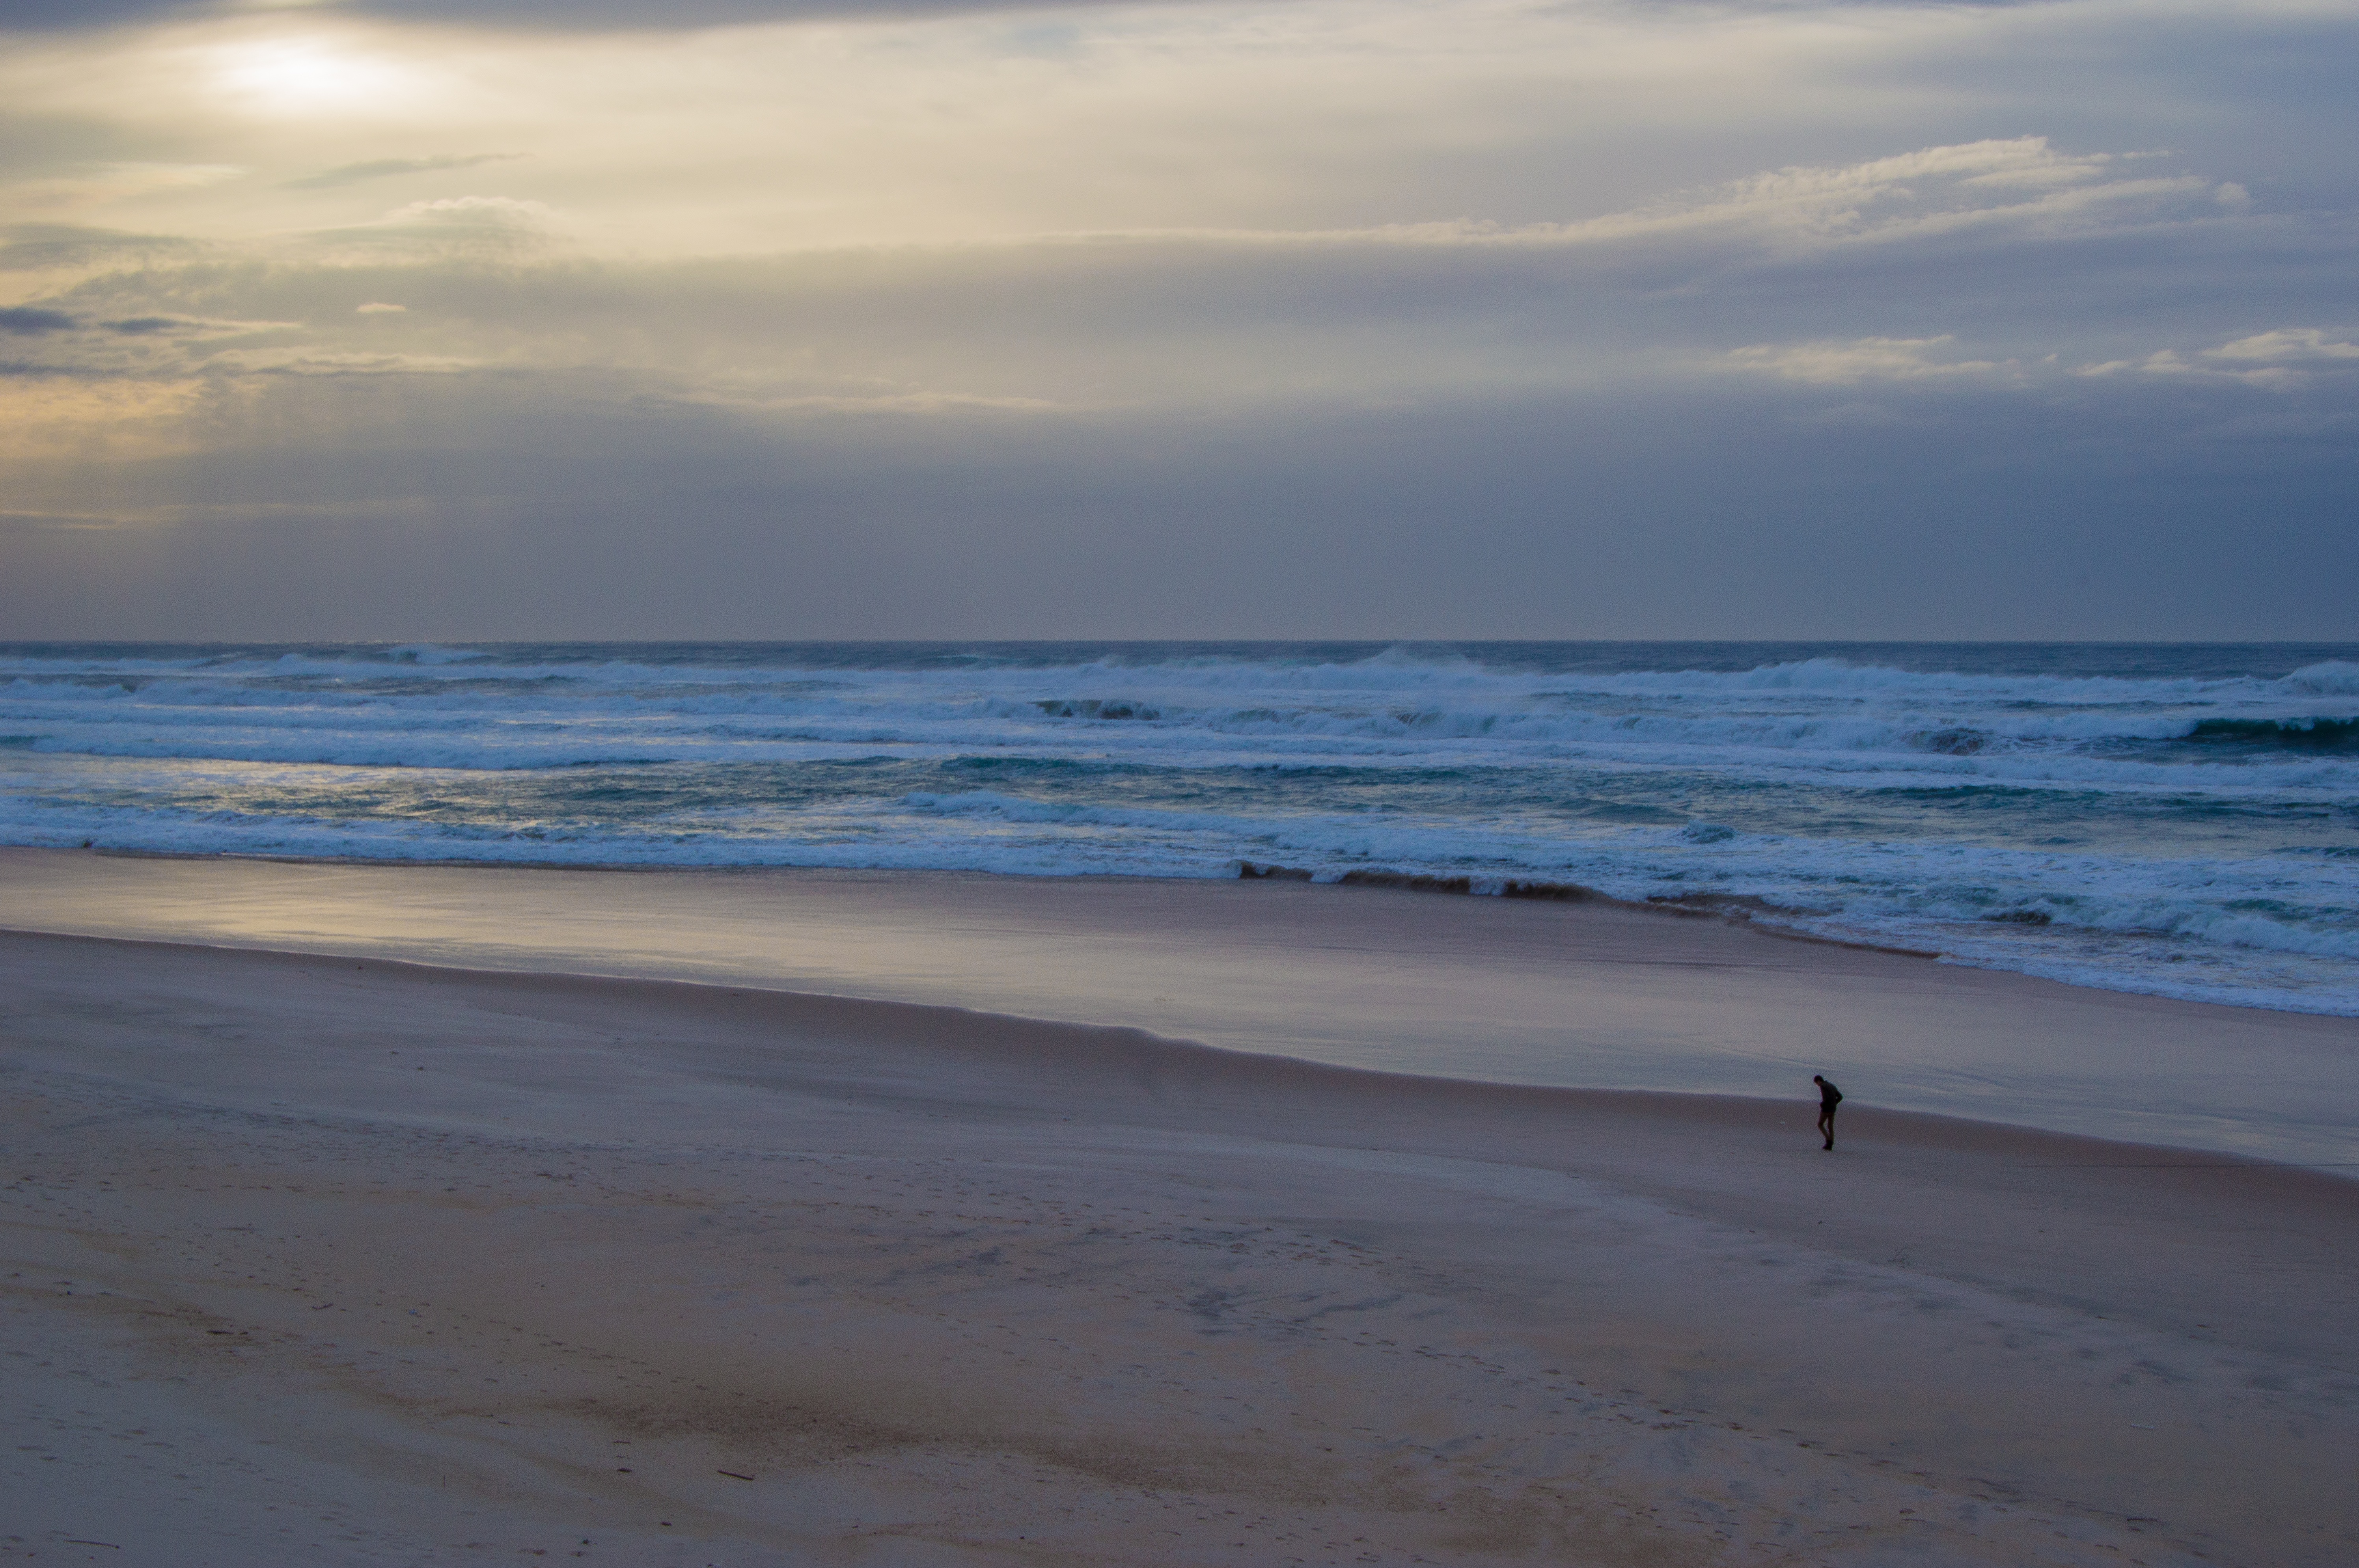
man, beach, sea, coast, sand, ocean, horizon, person, cloud, sky, sunrise, sunset, sunlight, shore, wave, dawn, dusk, material, body of water, wind wave